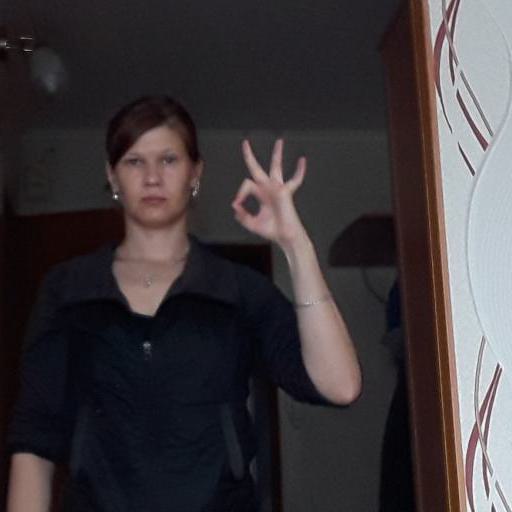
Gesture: ok